Ted Peters (theologian)

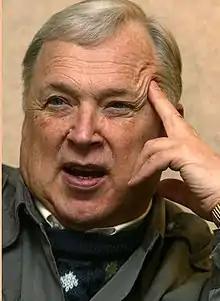

Theodore Frank Peters (born 1941), known as Ted Peters, is an American Lutheran theologian and Emeritus Professor of Systematic Theology and Ethics at Pacific Lutheran Theological Seminary and the Graduate Theological Union. In addition to his work as a theologian and educator, he is a prolific author and editor on Christian theology, Public Theology, the interaction of science and religion, bioethics, and space ethics. He is the former editor of "Dialog", a quarterly scholarly magazine of modern and postmodern theology, and now co-editor of "Theology and Science". Peters also serves on the Advisory Council of METI (Messaging Extraterrestrial Intelligence). Ted Peters also writes fiction, espionage thrillers featuring a female inner city pastor, Leona Foxx. He received a BA from Michigan State University, an M.Div. from Trinity Lutheran Seminary, and an MA and Ph.D. from the University of Chicago.